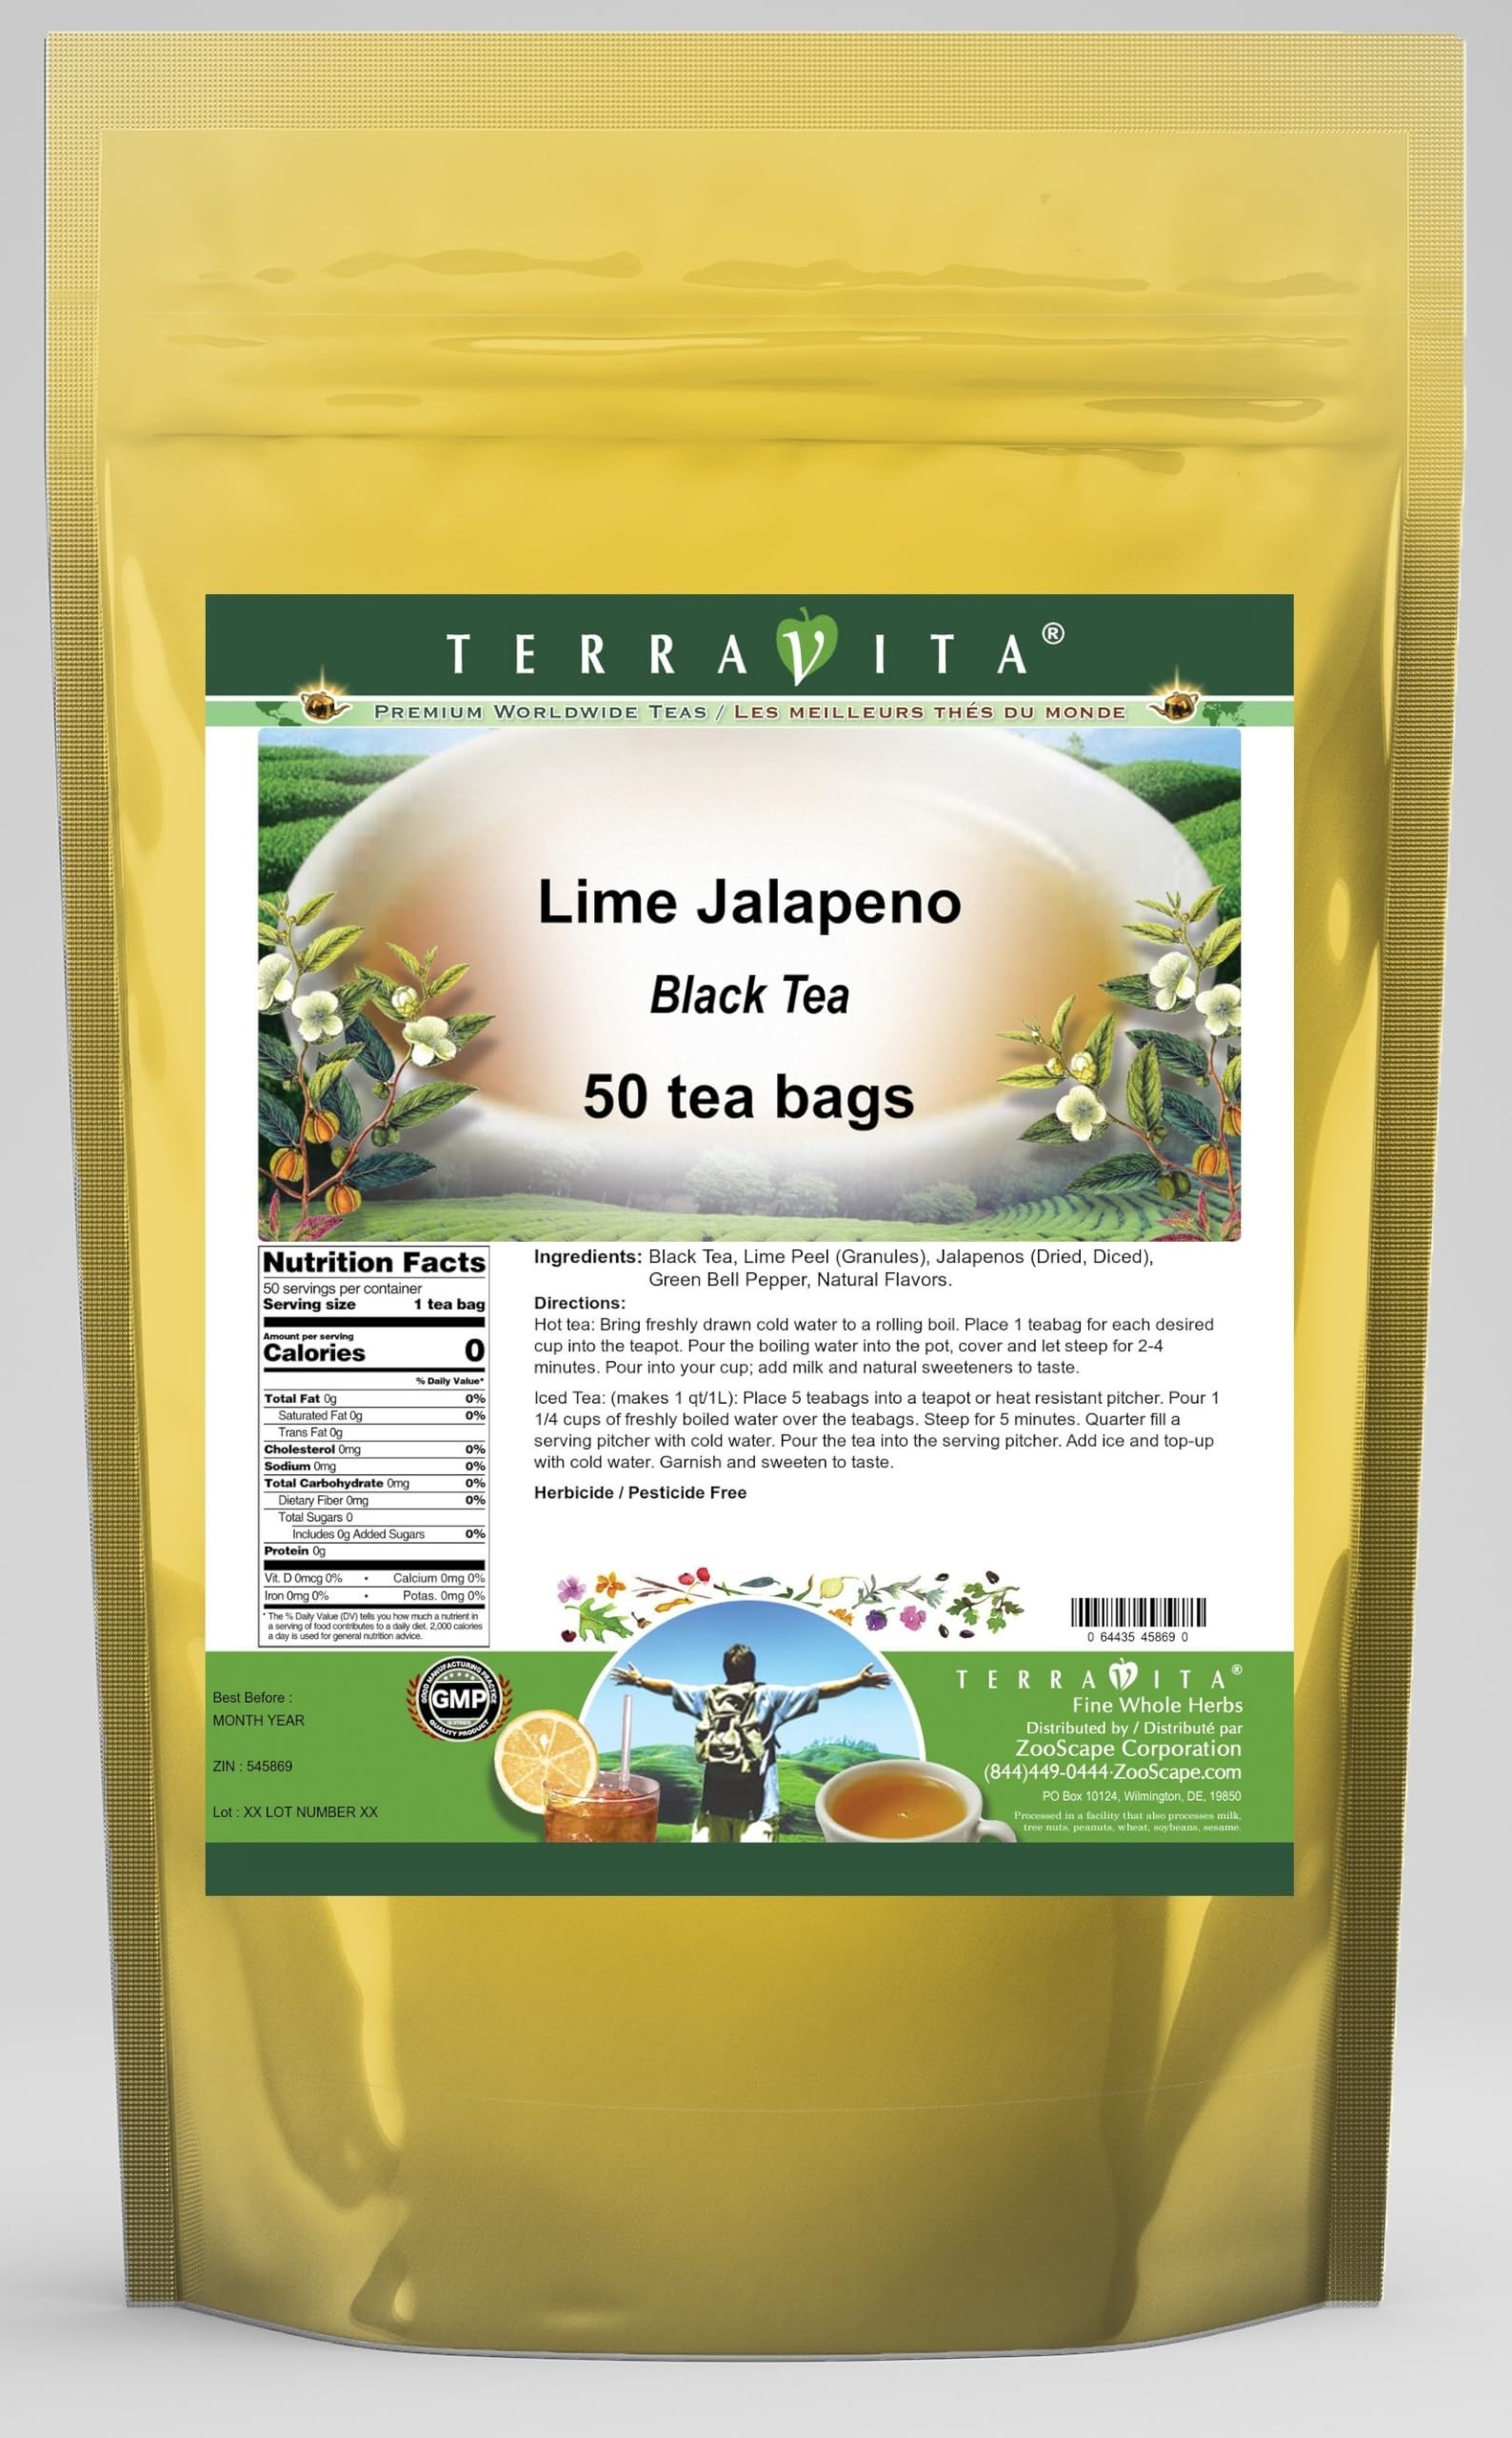
Item Name: Lime Jalapeno Black Tea (50 tea bags, ZIN: 545869) - 3 Pack
Bullet Point 1: Our Lime Jalapeno Black Tea is a tasty flavored Black tea with Lime Peel, Jalapenos (Dried, Diced) and Green Bell Peppers that has a refreshing taste that will impress you! The unique Lime Jalapeno taste is delicious! - Ingredients: Black tea, Lime Peel, Jalapenos (Dried, Diced), Green Bell Peppers and Natural Lime Jalapeno Flavor.
Bullet Point 2: No fillers.
Bullet Point 3: Manufacturer: TerraVita
Bullet Point 4: Size: 50 tea bags
Bullet Point 5: Black Tea Bags - Packed in a convenient upright pouch!
Product Description: Our Lime Jalapeno Black Tea is a tasty flavored Black tea with Lime Peel, Jalapenos (Dried, Diced) and Green Bell Peppers that has a refreshing taste that will impress you! The unique Lime Jalapeno taste is delicious! - Ingredients: Black tea, Lime Peel, Jalapenos (Dried, Diced), Green Bell Peppers and Natural Lime Jalapeno Flavor. - Hot tea brewing method: Bring freshly drawn cold water to a rolling boil. Place 1 teabag for each desired cup into the teapot. Pour the boiling water into the pot, cover and let steep for 2-4 minutes. Pour into your cup; add milk and natural sweeteners to taste. - Iced tea brewing method: (to make 1 liter/quart): Place 5 teabags into a teapot or heat resistant pitcher. Pour 1 1/4 cups of freshly boiled water over the teabags. Steep for 5 minutes. Quarter fill a serving pitcher with cold water. Pour the tea into the serving pitcher. Add ice and top-up with cold water. Garnish and sweeten to taste. - TerraVita is an exclusive line of premium-quality, natural source products that use only the finest, purest and most potent ingredients found around the world. TerraVita is hallmarked by the highest possible standards of purity, potency, stability and freshness. All of our products are prepared with the highest elements of quality control, from raw materials through the entire manufacturing process, up to and including the moment that the bottles or bags are sealed for freshness and shipped out to you. Our highest possible standards are certified by independent laboratories and backed by our personal guarantee. - TerraVita exists to meet and ensure your family's health and wellness without the harmful effects of chemicals and health products. We strive to make all of our products affordable and reliable and are constantly searching the market to
Value: 150.0
Unit: Count

Price: 77.04